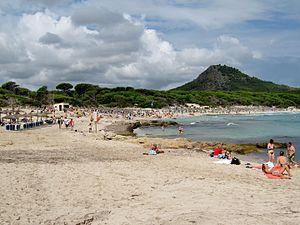
Cet article donne la liste des plages de Majorque, la plus grande des îles Baléares.